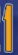
Number: 1